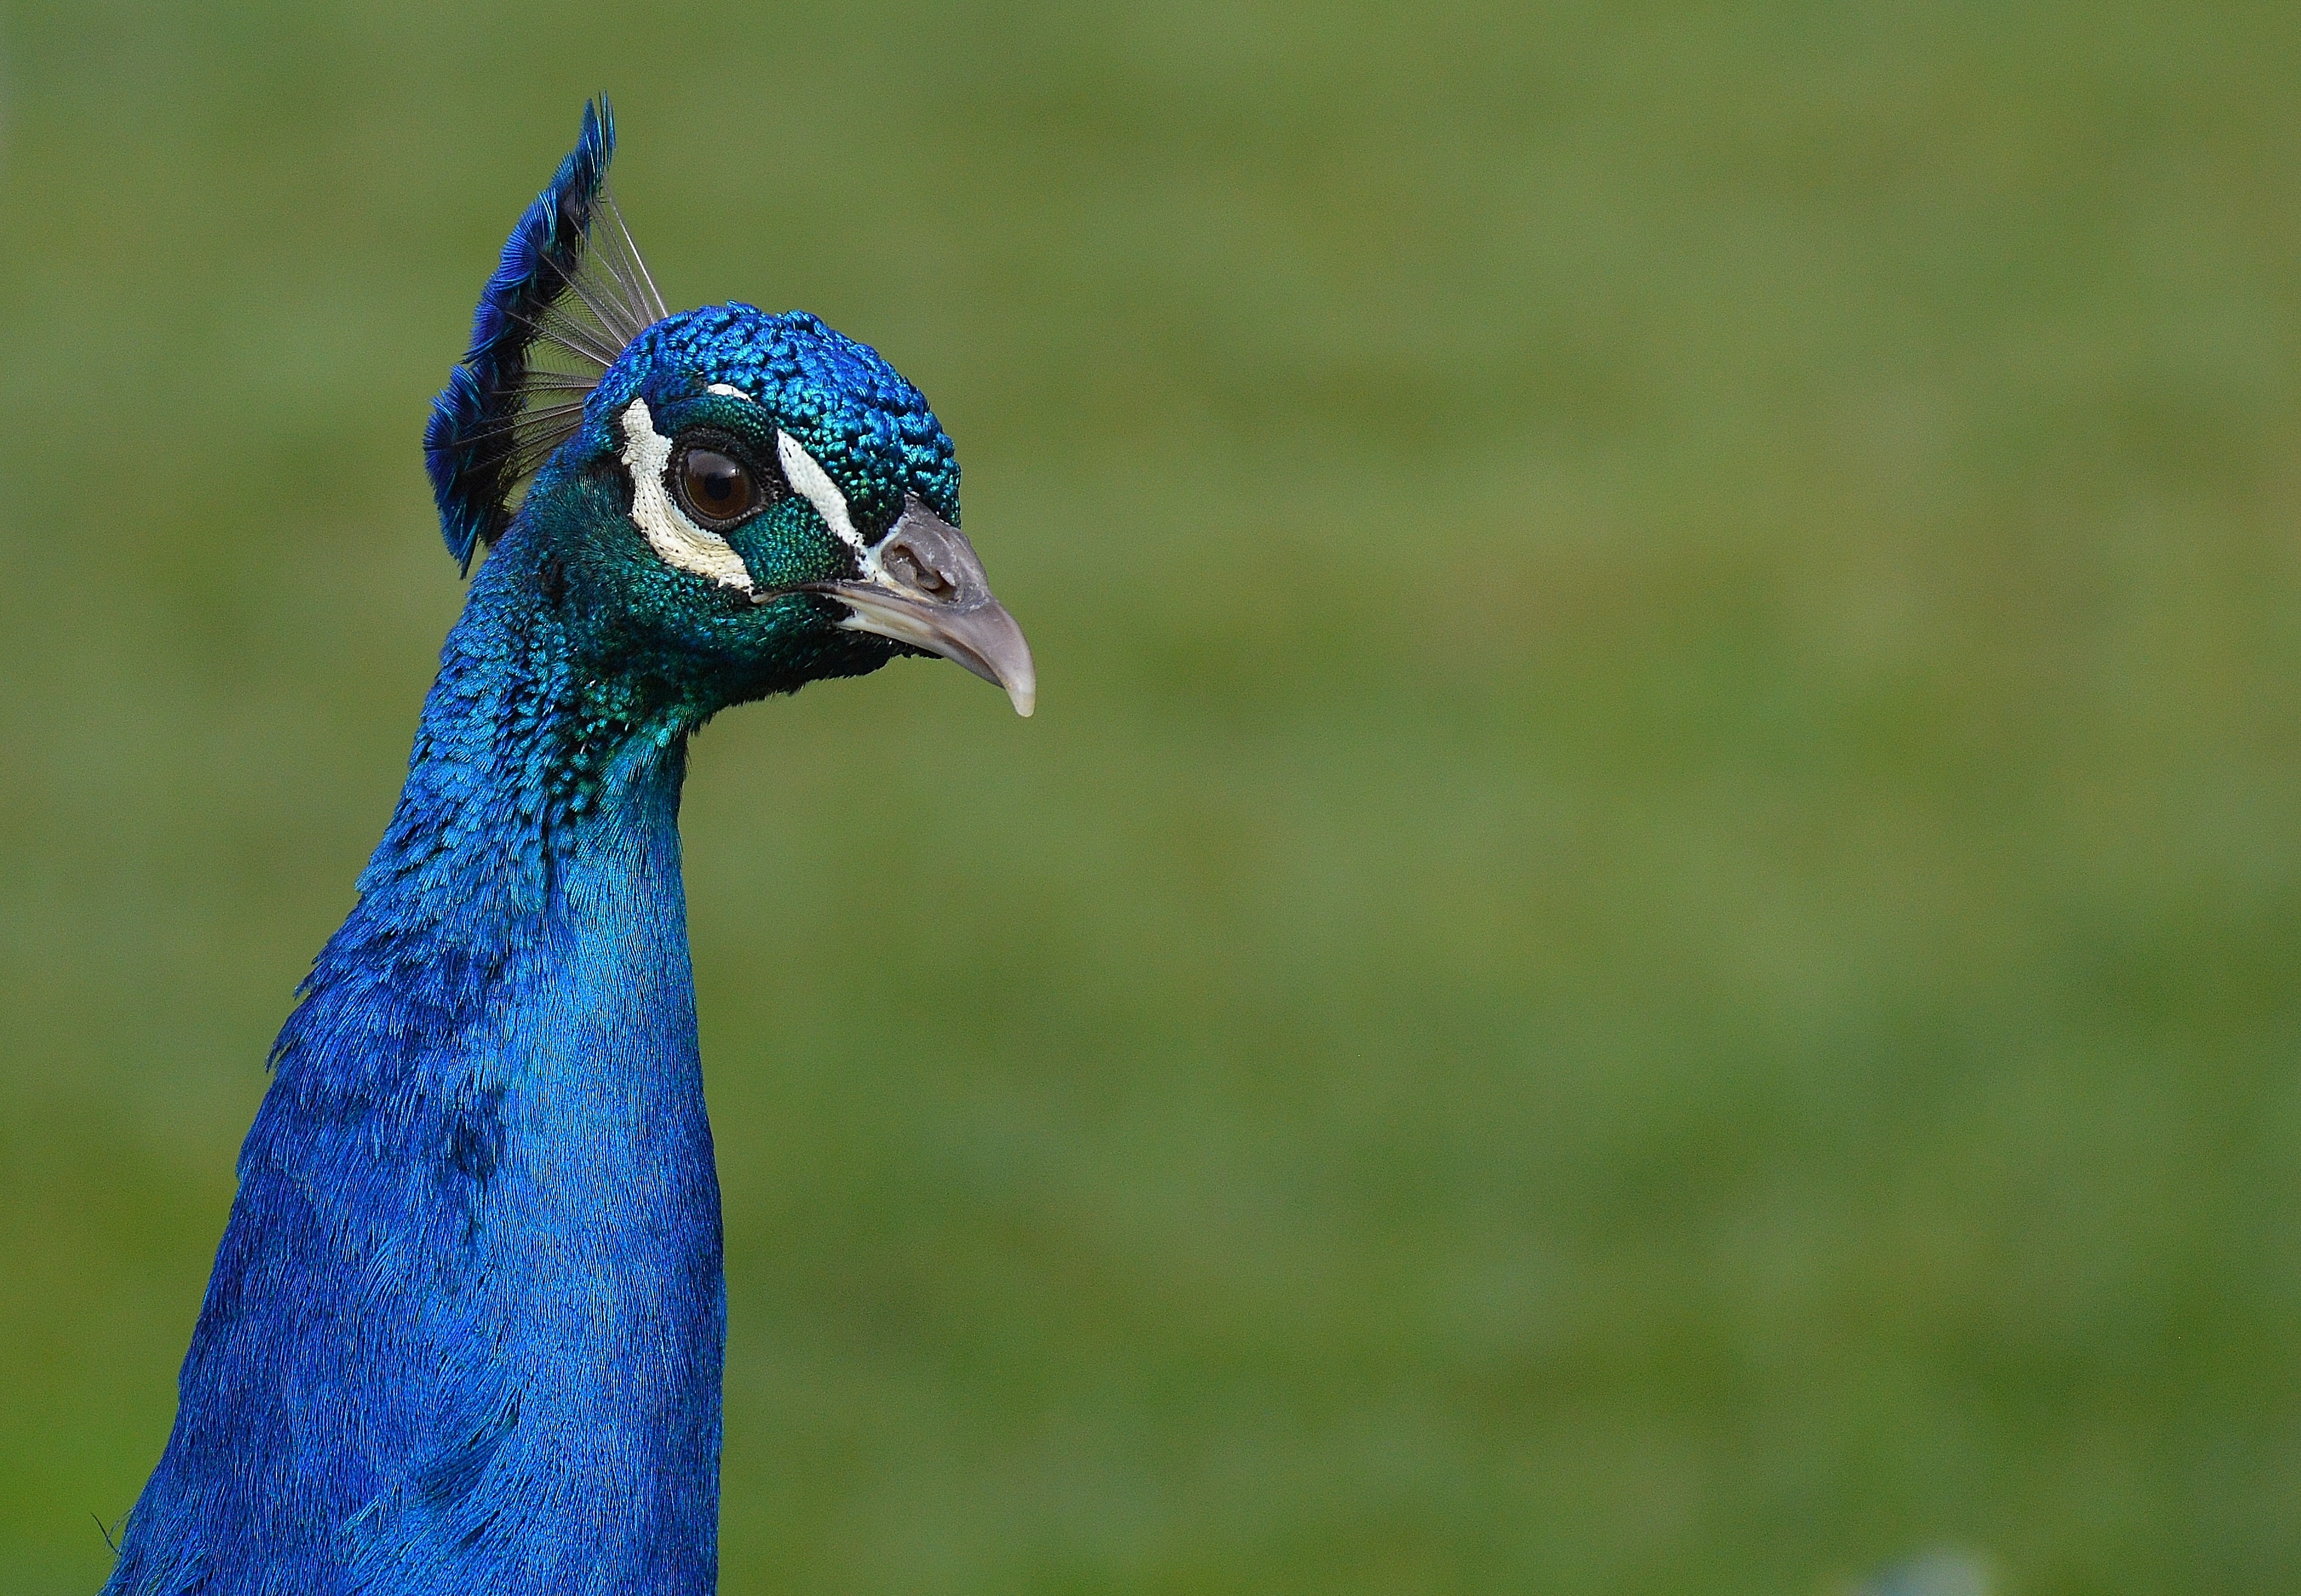
nature, bird, prairie, wildlife, beak, colorful, feather, fauna, peacock, poultry, galliformes, vertebrate, beautiful, bill, peafowl, pride, wild turkey, wildpark poing